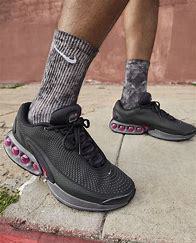
Brand: Nike
Model: Air Max DN